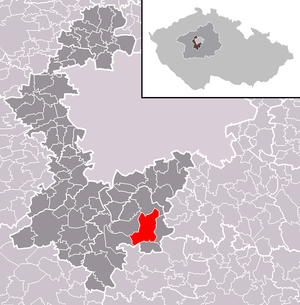
Jílové u Prahy est une ville du district de Prague-Ouest, dans la région de Bohême-Centrale, en Tchéquie. Sa population s'élevait à 4 857 habitants en 2020.